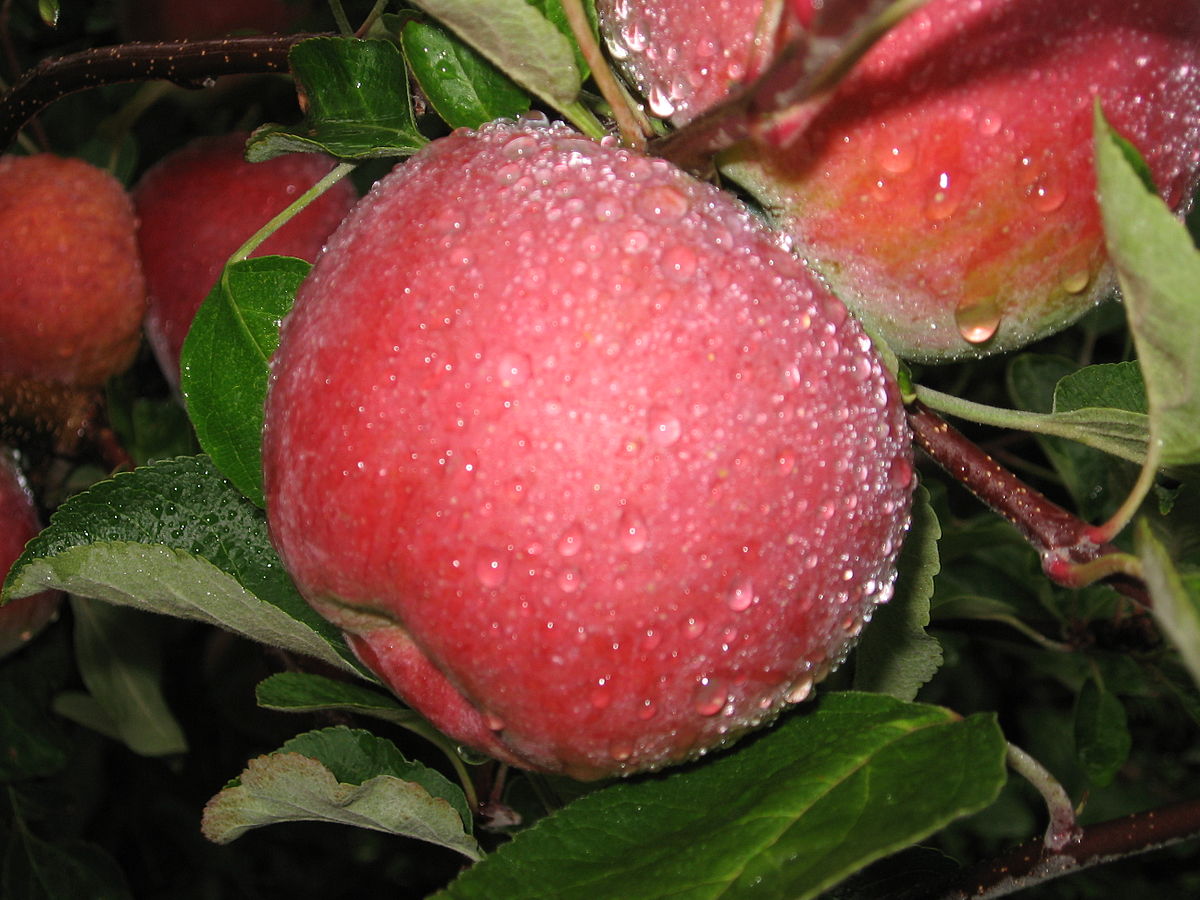
Label: Apple